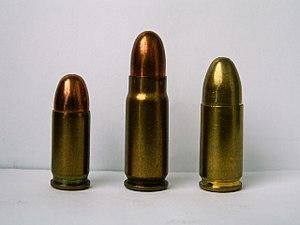
Une balle blindée ou balle chemisée est un type de munition composé d'un noyau d'alliage mou encastré dans une coquille de métal dur : laiton, cupronickel ou parfois un alliage d'acier. Cette coquille extérieure, à la manière d'une « chemise » qui habille le projectile, peut s'étendre à la totalité de la balle ou laisser le plomb visible. Cette technique permet à la balle d'atteindre une plus grande vélocité que son noyau nu sans laisser de dépôt dans l'alésage. Comparée aux balles à pointe creuse ou souple, l'apparence d'une munition chemisée est très reconnaissable. Historiquement, la première balle blindée fonctionnelle est attribuée au colonel Éduard Rubin de l'armée suisse en 1882. Ce type de projectile a été employé pour la première fois à grande échelle à partir de 1886 pour le fusil Lebel modèle 1886 dans la cartouche à balle "M", une balle cylindro-ogivale de 15.10 grammes à la pointe tronquée et constituée d'un noyau de plomb enveloppé d'une chemise de maillechort.